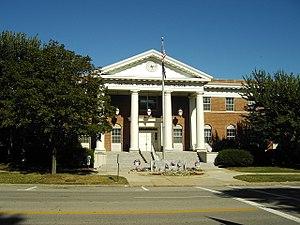
La ville de Medina est le siège du comté de Medina, dans l'État de l’Ohio, aux États-Unis. Lors du recensement de 2010, elle comptait 26 678 habitants.